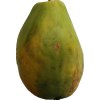
Label: papaya